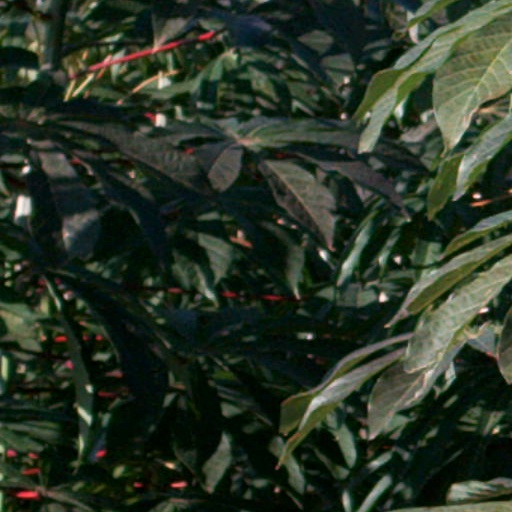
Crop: cassava